Teatro della Pergola

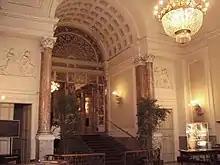
Entrance foyer of the theatre, redecorated in 1855–57

The Teatro della Pergola, sometimes known as just La Pergola, is a historic opera house in Florence, Italy. It is located in the centre of the city on the Via della Pergola, from which the theatre takes its name. It was built in 1656 under the patronage of Cardinal Giancarlo de' Medici to designs by the architect Ferdinando Tacca, son of the sculptor Pietro Tacca; its inaugural production was the , by Jacopo Melani. The opera house, the first to be built with superposed tiers of boxes rather than raked semi-circular seating in the Roman fashion, is considered to be the oldest in Italy, having occupied the same site for more than 350 years.